Warren and Myrta Bacon House

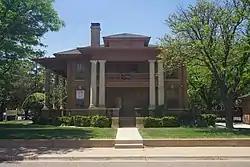
View of the east side

The Warren and Myrta Bacon House, 1802 Broadway, Lubbock, Texas, United States, was designed and built from plans by W. M. Rice of Amarillo, Texas, in 1916. It was designed along neo-classical lines for Warren A. Bacon, a successful local businessman and civic leader. The house was placed on the National Register of Historic Places in 1982.